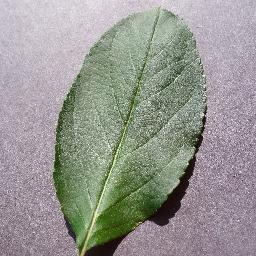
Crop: apple
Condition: healthy